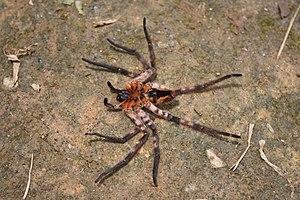
Cupiennius salei est une espèce d'araignées aranéomorphes de la famille des Trechaleidae.